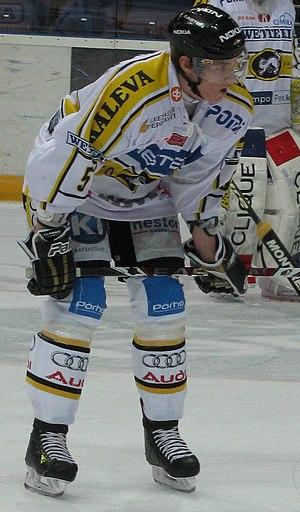
Atte Ohtamaa est un joueur professionnel finlandais de hockey sur glace.